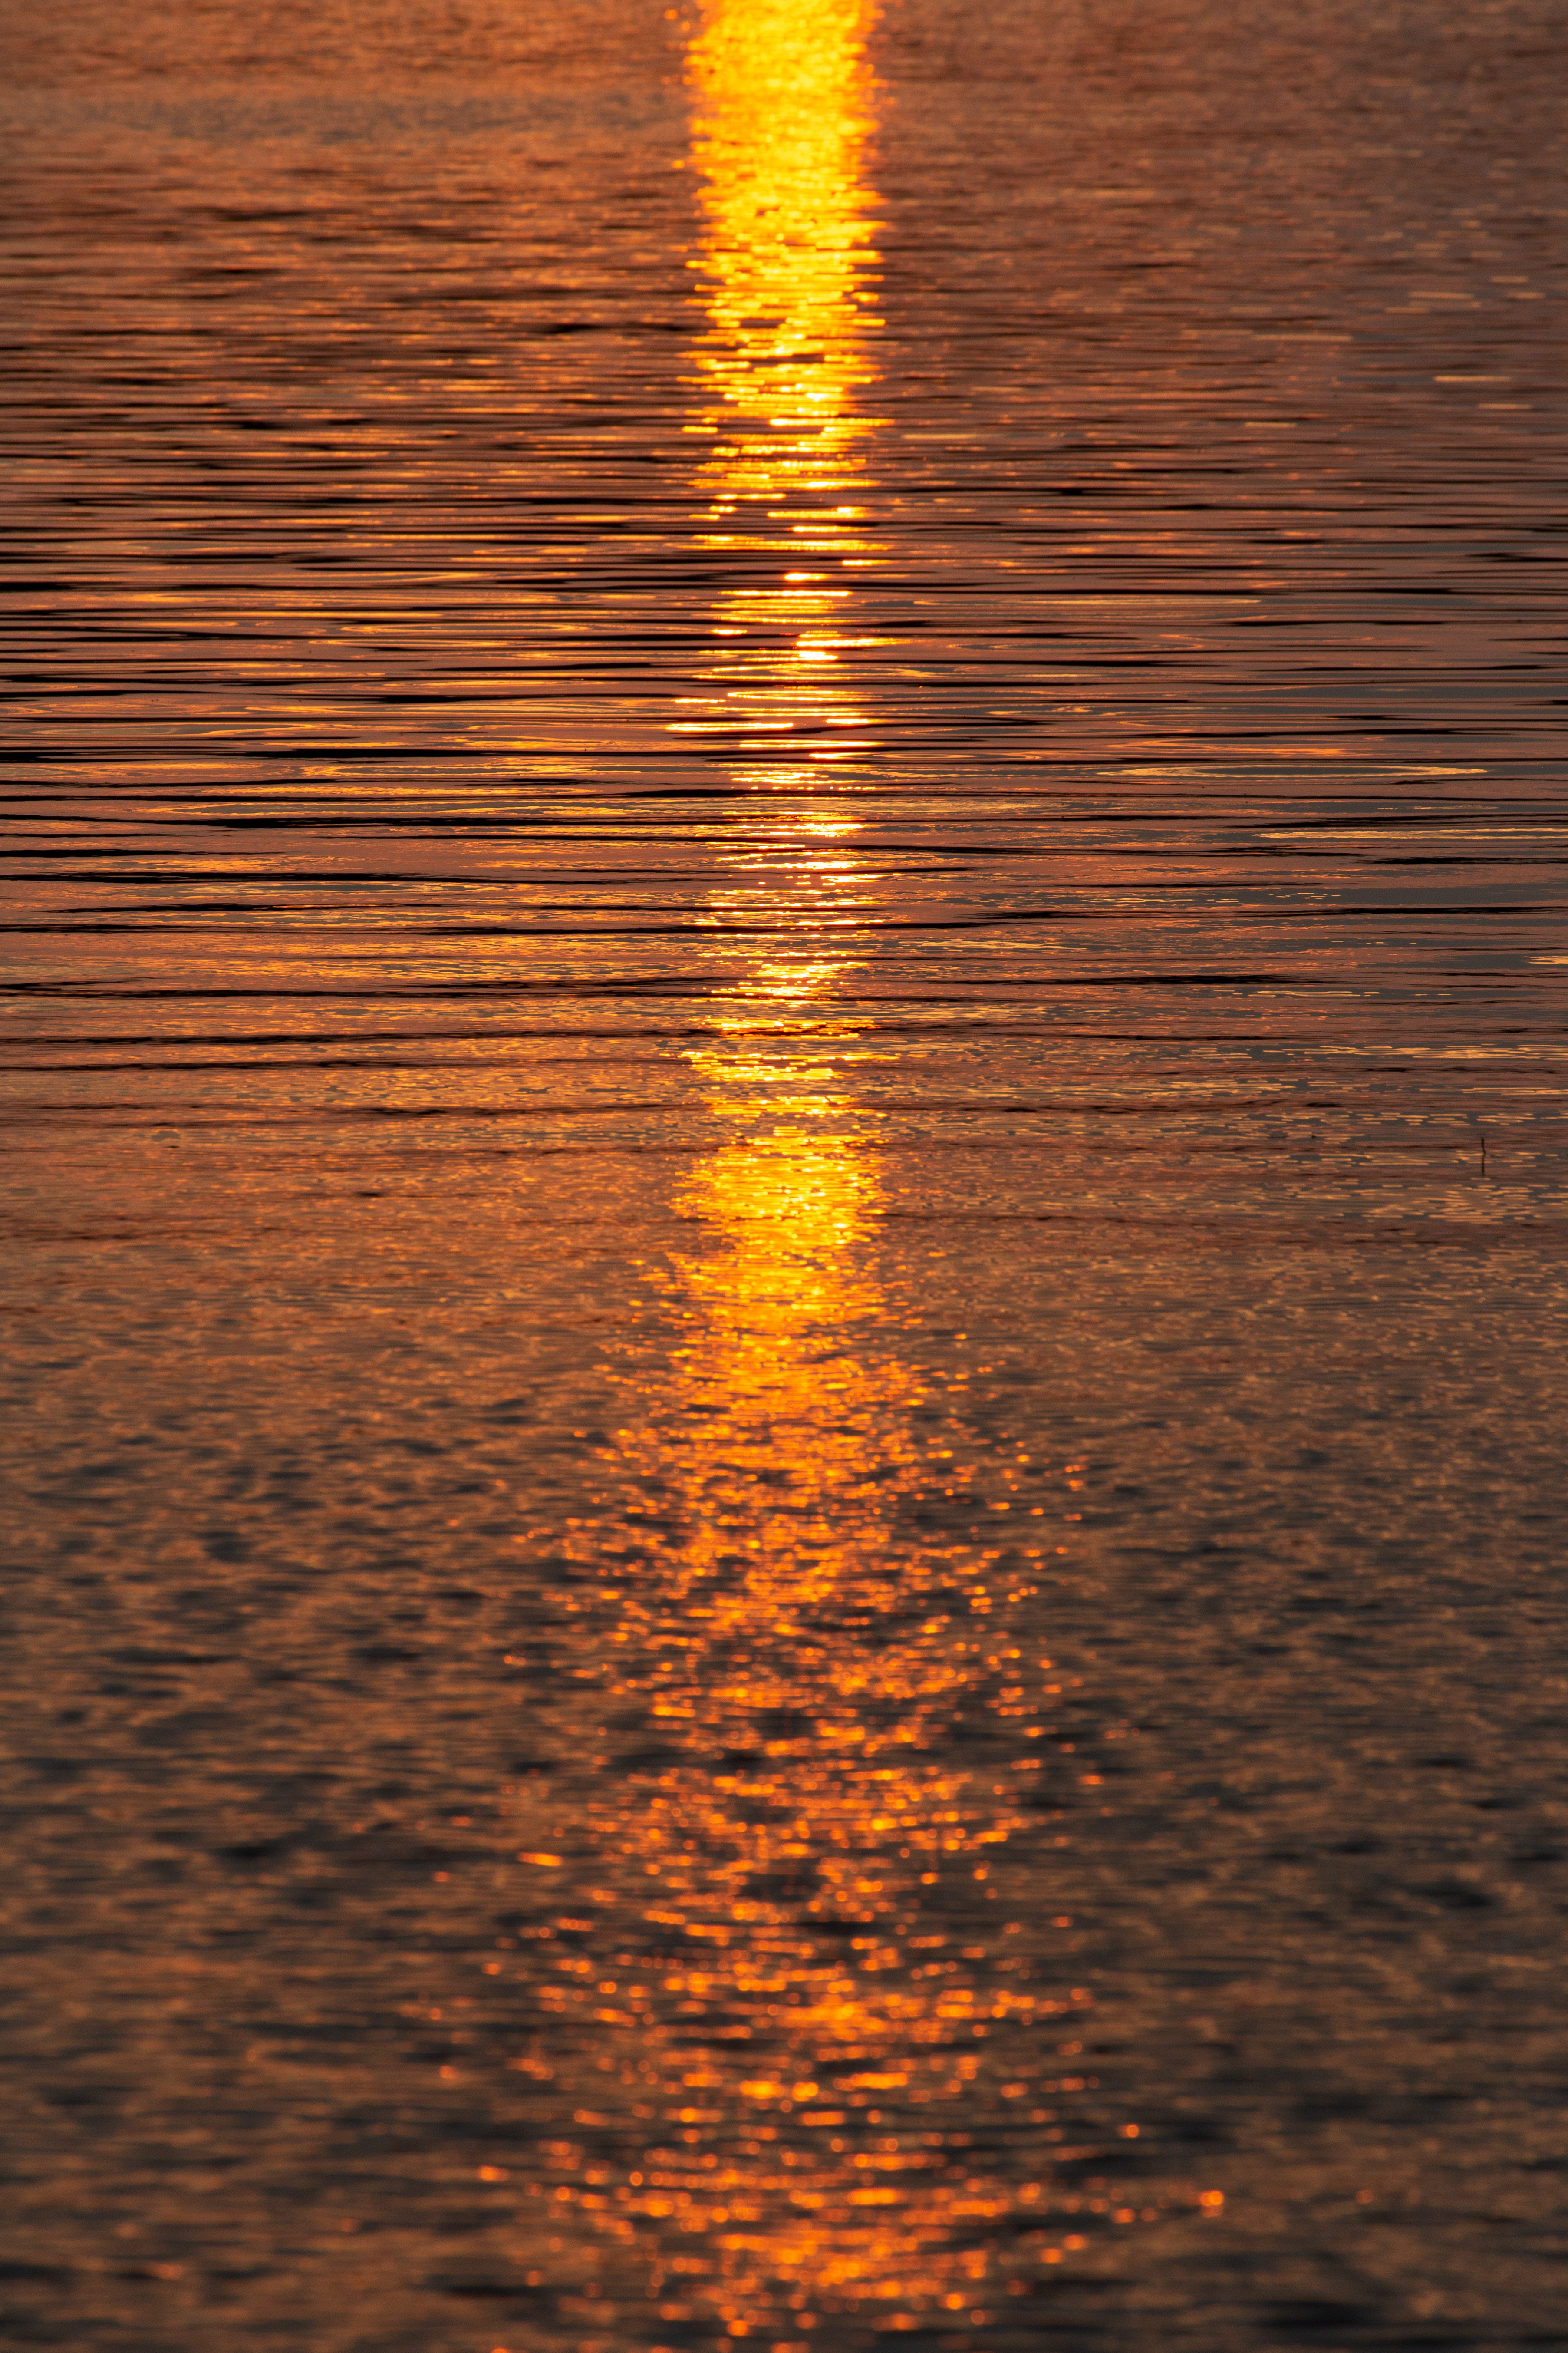
reflection, water, horizon, calm, orange, sunset, sunlight, sky, evening, heat, wave, geological phenomenon, sea, sunrise